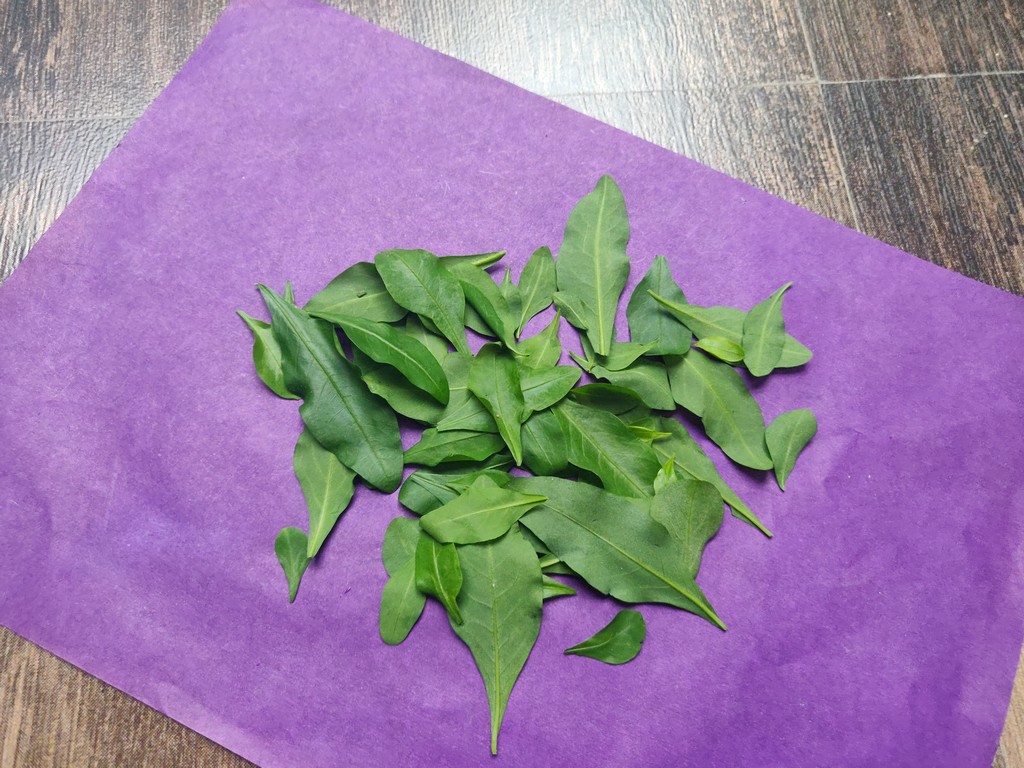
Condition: Healthy
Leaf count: multiple
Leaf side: unknown